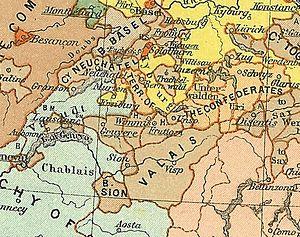
La principauté épiscopale de Sion était un État du Saint-Empire romain germanique, ayant pour capitale la ville de Sion. C'est en l'an 1189 que naît la principauté épiscopale. C'est à cette date qu'au bénéfice de l'immédiateté impériale, l'évêque, en tant que comte du Valais, devient prince d'Empire. Il est désormais connu sous le titre de prince-évêque. Cet État a existé pendant presque 600 ans, jusqu'à la fondation de la République helvétique le 12 avril 1798.